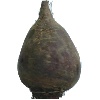
Label: beetroot